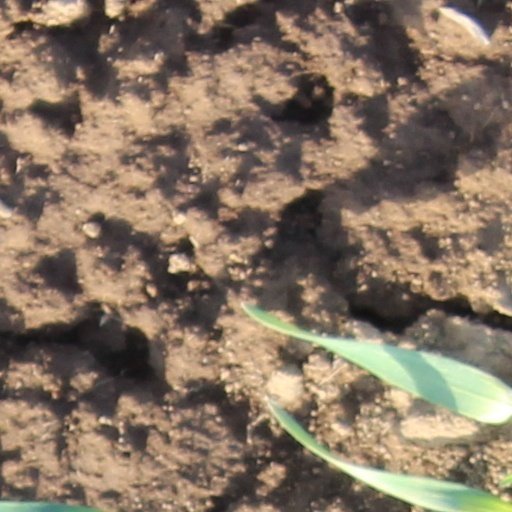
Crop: wheat